Bhavna Pani

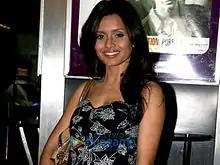
Bhavna Pani at Special Screening Of "99"

Bhavna Pani (born 6 July 1985) is an Indian actress, model and dancer. She is trained in classical dance forms Odissi and Kathak, as well as in ballet and contemporary modern dance. She debuted in films in 2001 with "Tere Liye".